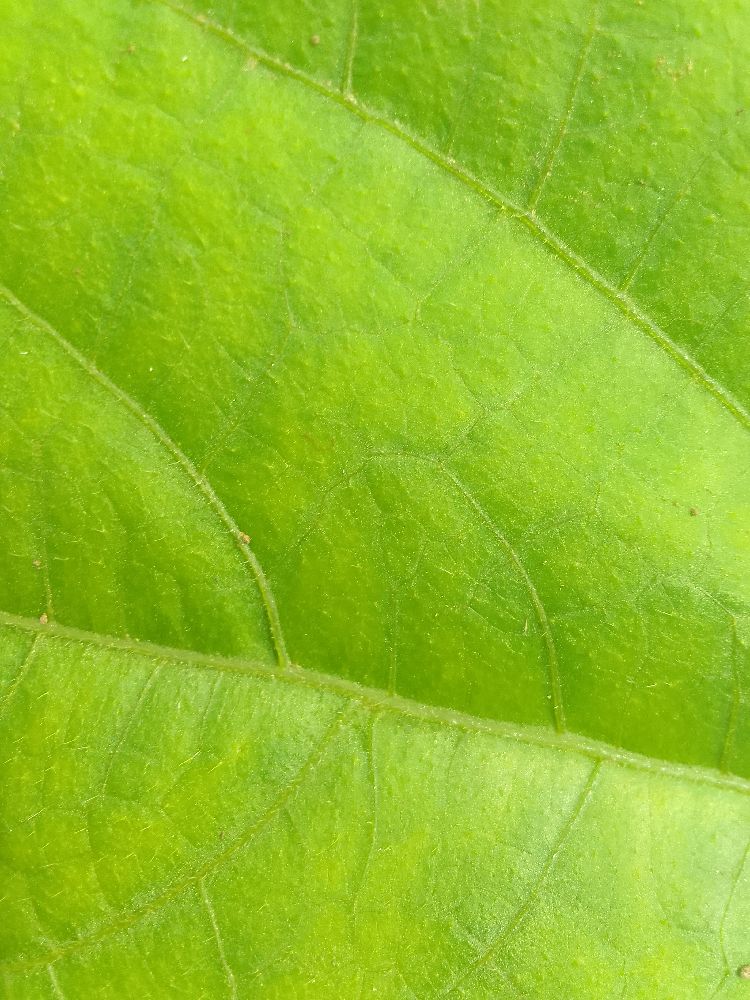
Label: healthy